Newport Cathedral

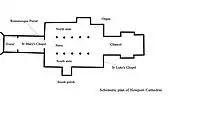
A schematic plan of the cathedral

The cathedral is usually approached from the west door, so the visitor moves from the west towards the east end, passing through the tower, then St Mary's chapel and through the Romanesque portal to the larger church beyond and finally to the twentieth-century eastern extensions.